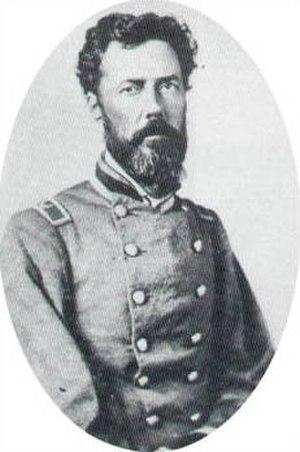
Carnot Posey est un planteur du Mississippi et avocat, et un général confédéré lors de la guerre de Sécession. Il est mortellement blessé à la bataille de Bristoe Station. Il est transporté pour être soigné à l'université de Virginie, où les chambres sur la pelouse sont toutes utilisées comme chambres d'hôpital confédéré. Il est placé dans la même salle, où il a vécu de nombreuses années plus tôt, en tant qu'étudiant de droit de l'université de Virginie et décède plus tard dans cette chambre de ses blessures.